Smithfield railway station

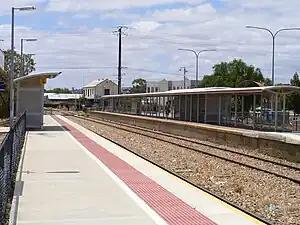
Northbound view from Platform 1, January 2008

Smithfield railway station is a railway station and bus interchange in the northern Adelaide suburb of Smithfield. It is located on the Gawler line, from Adelaide station.